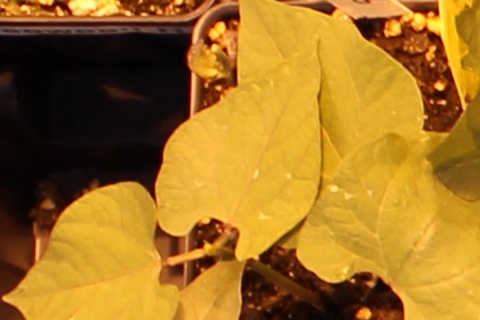
Label: Blackbean